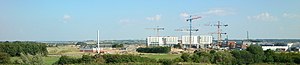
Aarhus Universitetshospital, Skejby / DNU – Det Nye Universitetshospital
Det Nye Universitetshospital (DNU) under opførelse.
Det Nye Universitetshospital (DNU), juli 2014.
Aarhus Universitetshospital, Skejby i udkanten af Aarhus er et af landets mest specialiserede hospitaler, beliggende på adressen Palle Juul-Jensens Boulevard, 8200 Aarhus N med adgang til letbanen, Aarhus Universitetshospital Station. Første etape af hospitalet blev taget i brug i 1987, og siden er en række afdelinger flyttet fra de øvrige Aarhus-hospitaler til Skejby. I perioden 2016 til 2019 udvides AUH med Det Nye Universitetshospital, og Aarhus Universitetshospitals afdelinger på Nørrebrogade og Tage-Hansens Gade flyttes ud i de nye bygninger.